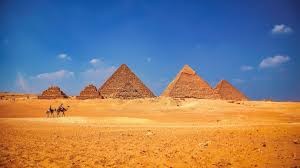
Landmark: Pyramids of Giza